Norwichtown

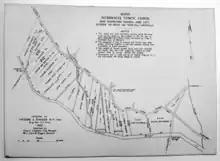
Original Home Lots

Dr. Joshua Lathrop House was built in 1763. This house was built in two sections, a saltbox section and then a three-bay Georgian Section. The house has been restored and it still has original fireplaces including a nine- foot cooking fireplace.